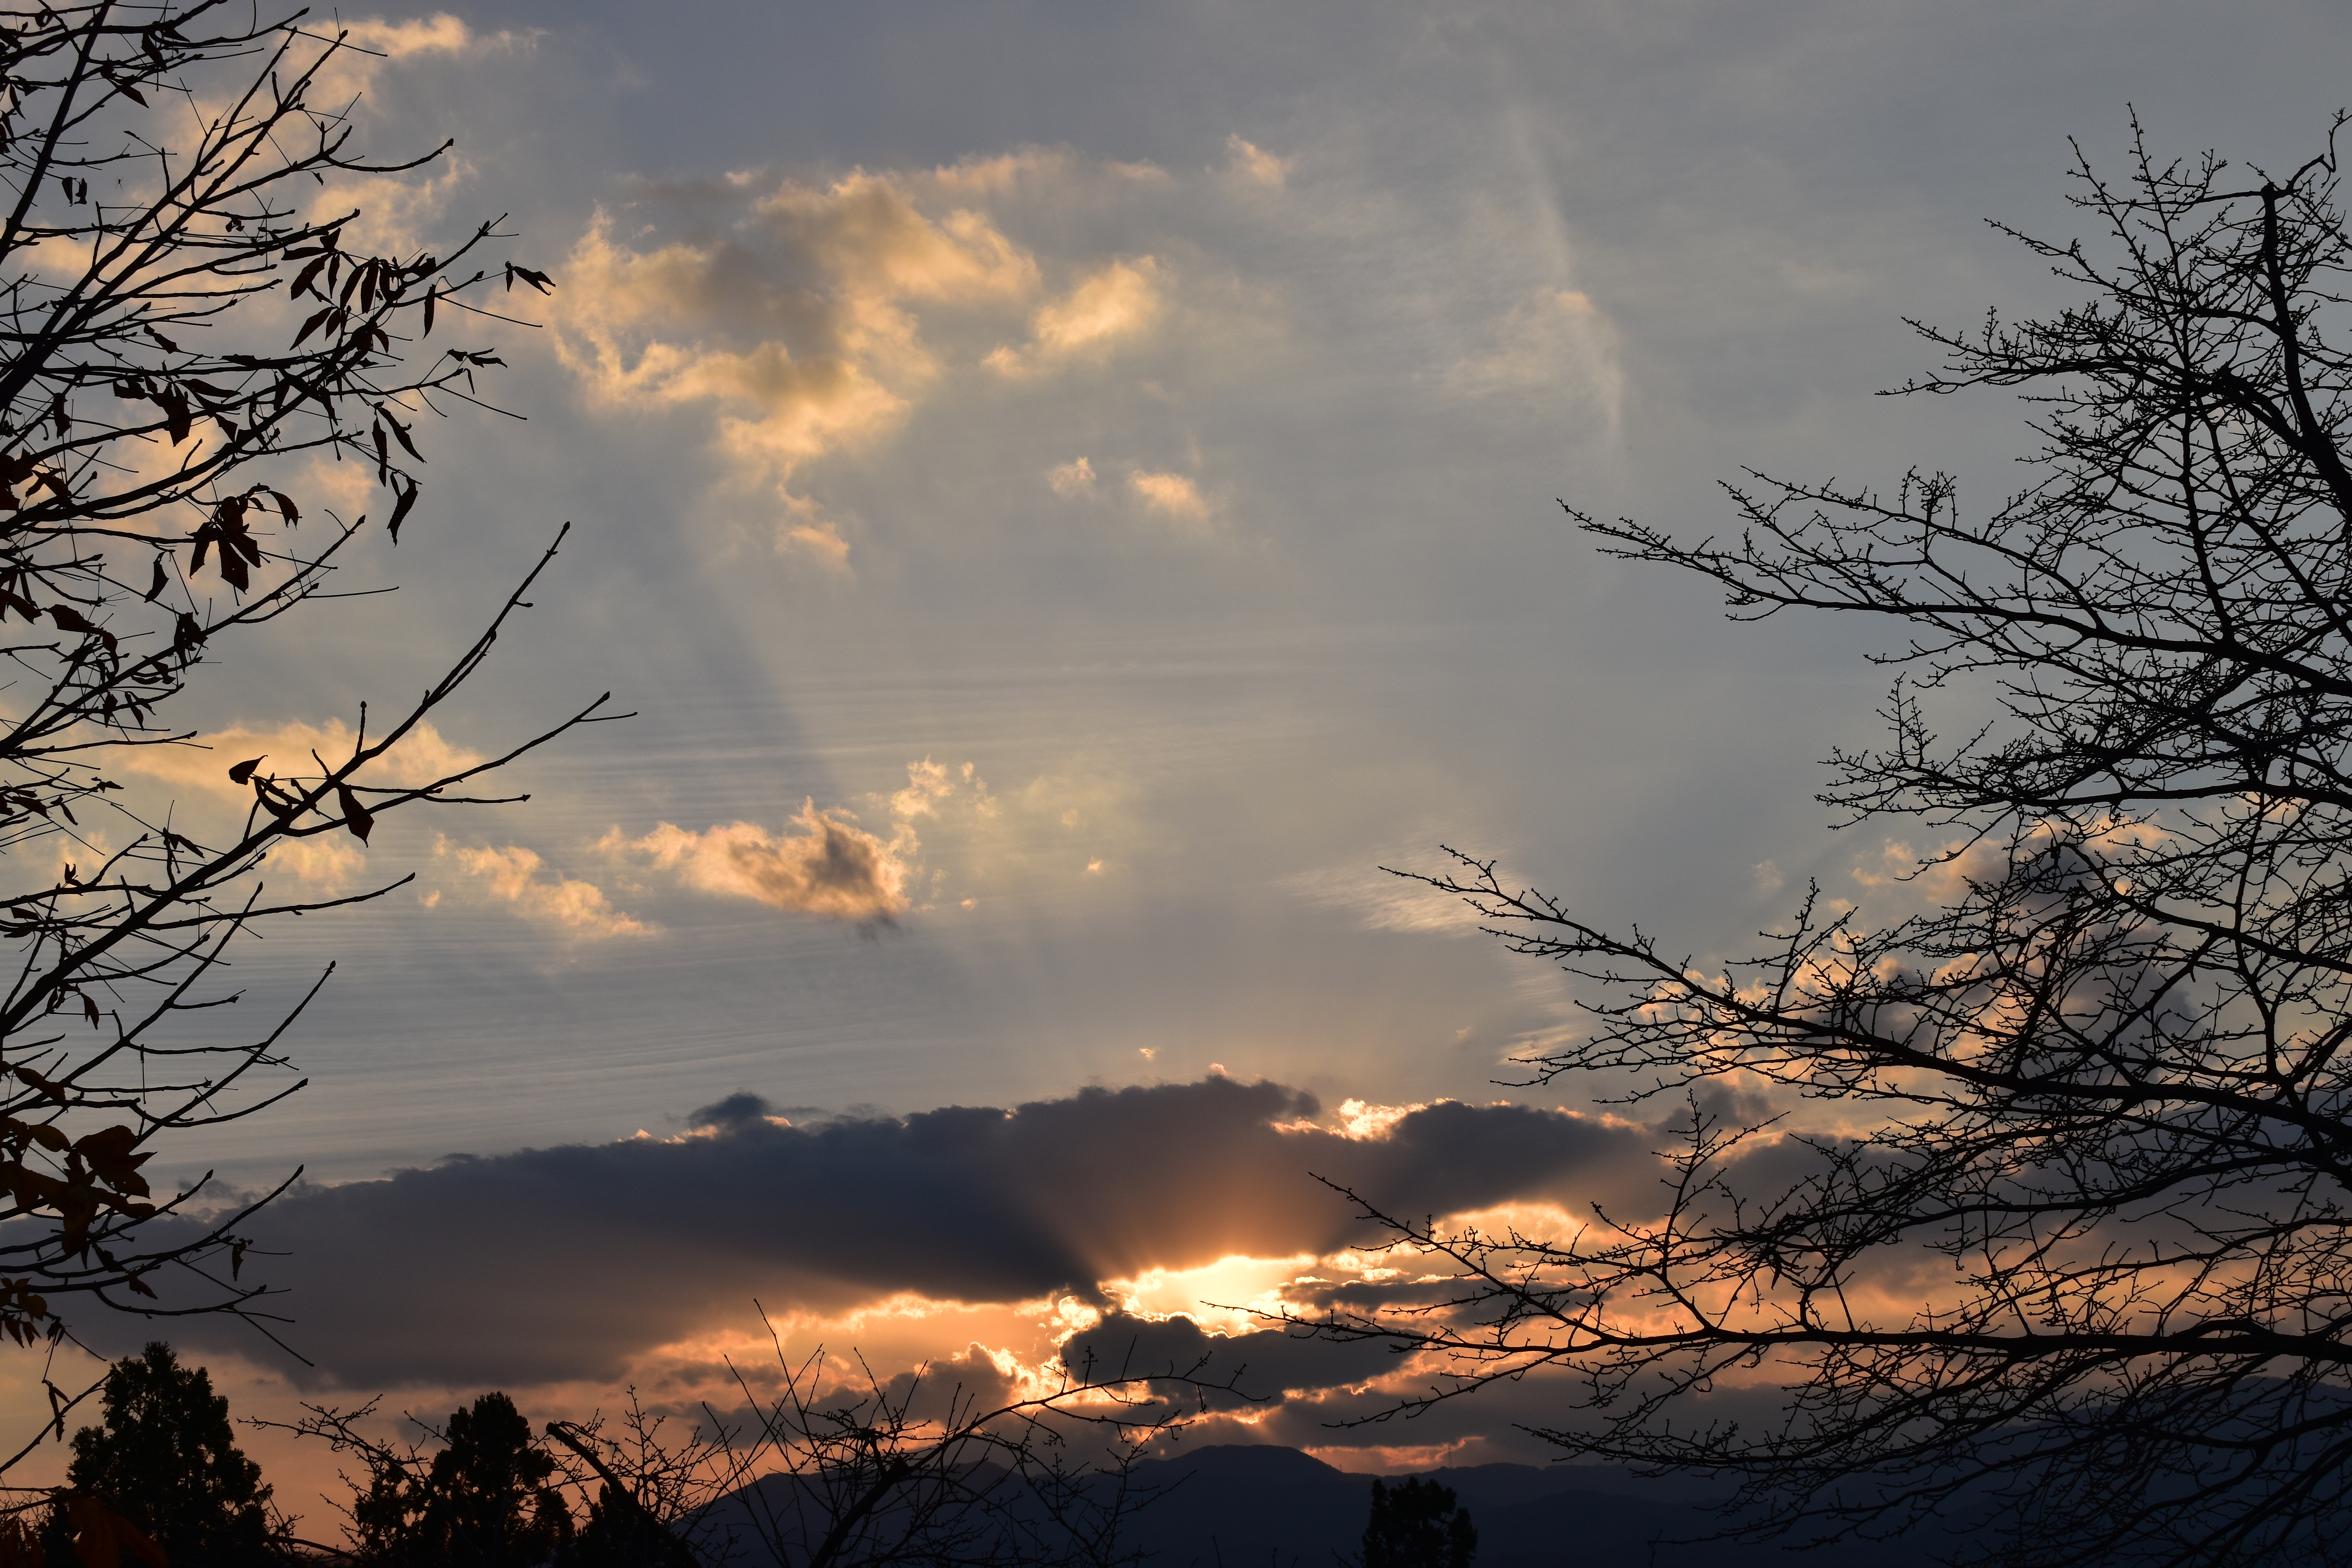
yamagata, japan, autumn, nature, sun, nikon, sky, cloud, tree, branch, woody plant, atmosphere, evening, morning, dawn, meteorological phenomenon, dusk, sunset, sunrise, daytime, sunlight, afterglow, winter, horizon, landscape, cumulus, red sky at morning